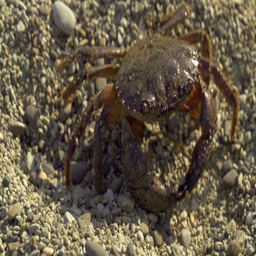
wet crab is walking on a sand beach .